Tuttlingen station

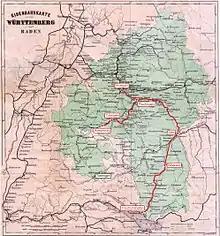
The location of Tuttlingen was well off the main railways of Württemberg and on the border with Baden. The extension from Plochingen southwest to Rottenburg am Neckar is already visible.

In the mid-19th century, Tuttlingen was near the border of the Grand Duchy of Baden in the south of the Kingdom of Württemberg. It was very conveniently situated on the so-called Swiss Post Road ("Schweizer Poststraße"), a major north–south road link from Stuttgart to the Swiss border near Schaffhausen. In 1797 Johann Wolfgang von Goethe passed on this busy road from Weimar via Tuttlingen to Switzerland. The construction of the main railways of Württemberg from 1844 to 1850 meant that the Swiss postal road lost its significance and Tuttlingen no longer had a convenient location. This only changed with the extension of the Württemberg rail network to Tuttlingen. In 1859, the Royal Württemberg State Railways started construction of the Upper Neckar Railway, leaving the main line at Plochingen towards Reutlingen and the Neckar valley to the southwest. The line was opened in stages to Tübingen, Rottenburg am Neckar and Horbm reaching Rottweil on 23 July 1868, where a line was under construction connecting to at the Black Forest Railway in Baden. This connecting line would run from Rottweil to Tuttlingen, where it was proposed that the line would continue to Immendingen in Baden. The Baden State Railway was also building the Black Forest Railway to Immendingen at this time. The line to Tuttlingen was opened on 15 July 1869, connecting it to the railway network the first time, restoring the convenient position it had lost two decades ago.